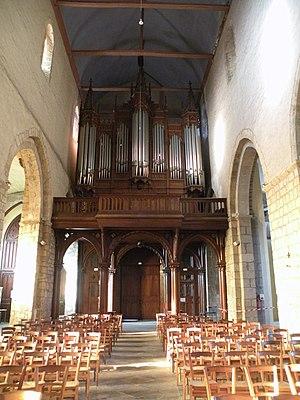
Orgues Claus de l’église Notre-Dame-en-Saint-Melaine de Rennes.
Cet article recense les orgues protégés aux monuments historiques en Bretagne, France.
Notre-Dame-en-Saint-Melaine est une église abbatiale française située à Rennes, département d'Ille-et-Vilaine - dans le prolongement de la rue Saint-Melaine dans la partie nord-est du centre de la ville médiévale. Elle est bordée sur sa façade sud par l'extrémité ouest du parc du Thabor. Depuis 2016, l'Abbatiale est confiée au Père Nicolas Guillou, nommé curé de la paroisse.